René Abeliuk

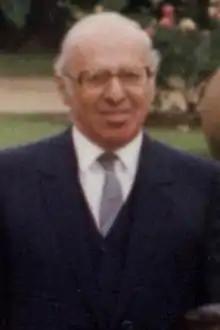
René Abeliuk Manasevich

René Abeliuk Manasevich (14 February 1931 – 19 November 2014) was a Chilean lawyer, academic and politician. One of the key opposition leaders against the Pinochet dictatorship, Abeliuk served as Minister of State and executive vice-president of CORFO during the first democratic administration of President Patricio Aylwin.